Yr Amgueddfa

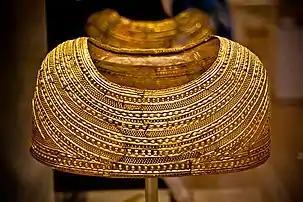

It dramatises the self-destructive decline of a successful woman, a museum director who starts an affair with a young man.